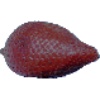
Label: Salak 1